The Hounds of Baskerville

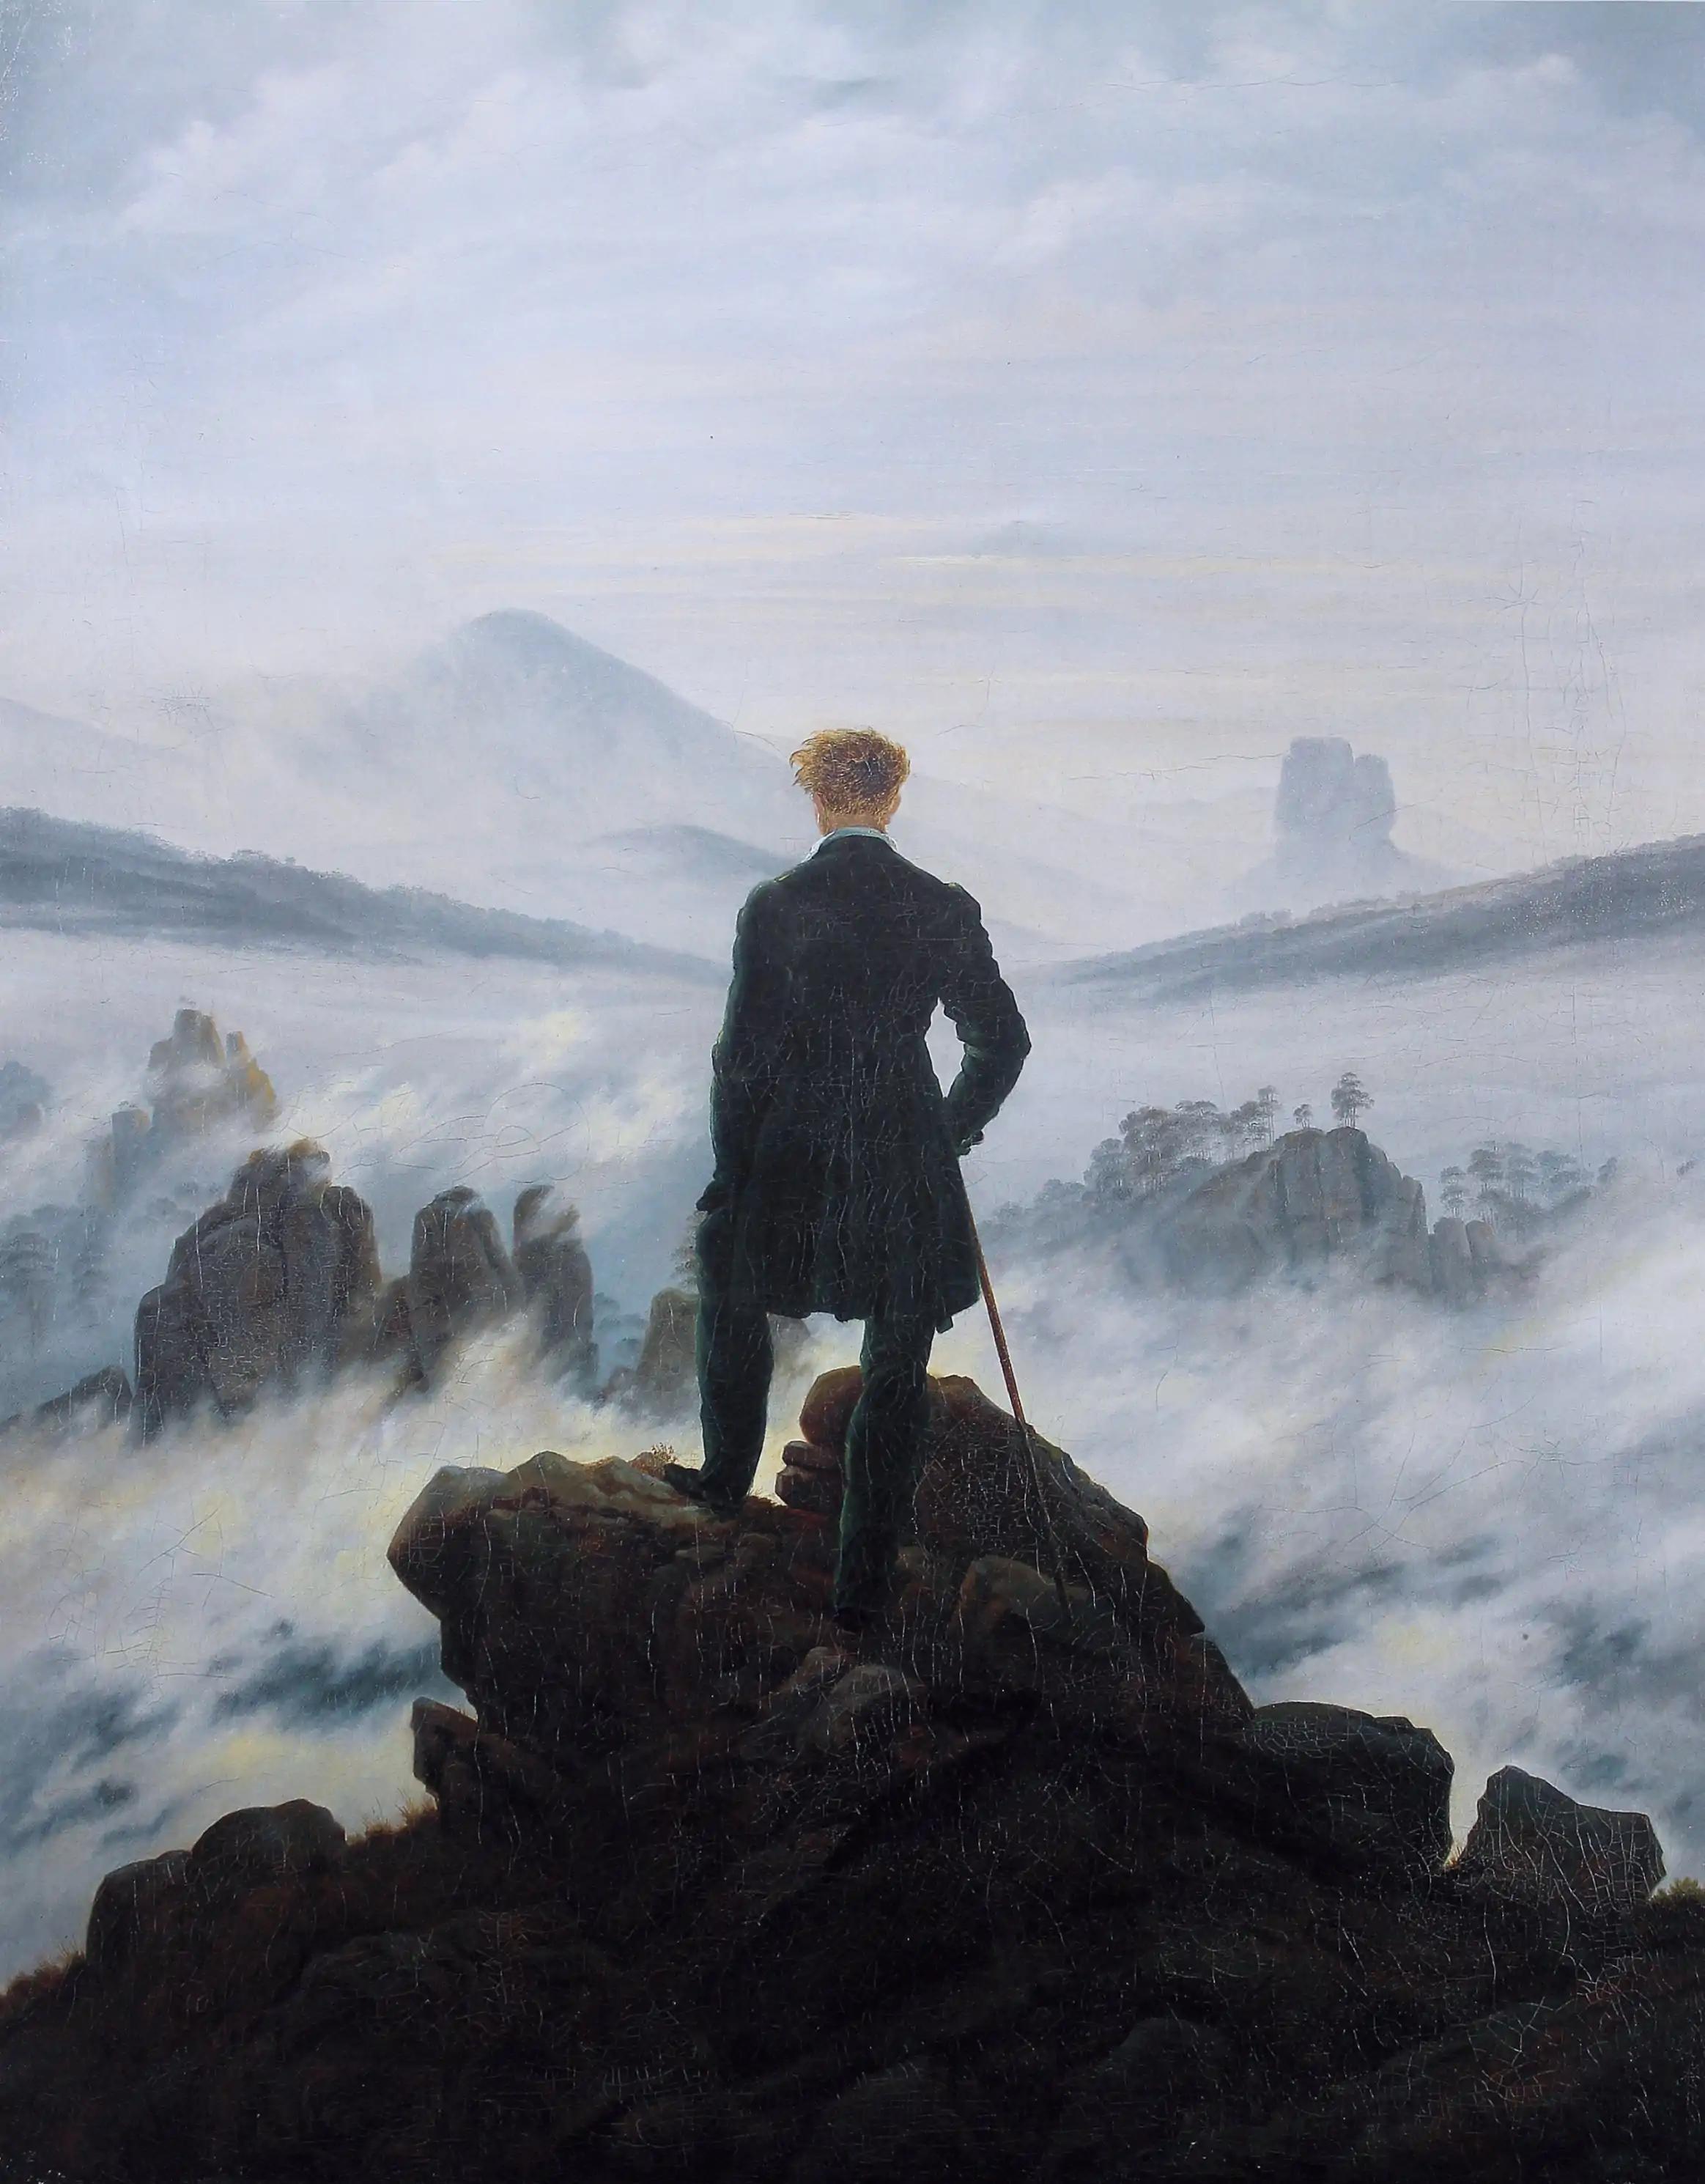
The scene in which Sherlock clambered to the top of a tor at Dartmoor reminded a critic of Caspar David Friedrich's painting "Wanderer above the Sea of Fog".

"The Hounds of Baskerville" took around four weeks to film, with shooting mostly taking place throughout May 2011. Additional scenes were shot later in July and August. Filming on location mostly took place across South Wales, with parts of the episode being shot on location in Dartmoor, even though the producers did not originally intend to do so. The first day took place at a cemetery. The producers were looking for a village in South Wales that was "very English-looking." Scenes of the fictional "Cross Keys" pub were filmed at the Bush Inn in St Hilary, Vale of Glamorgan. The production team donated £500 to the village after filming had finished. In one scene, after Sherlock first witnesses the hound, Sherlock makes deductions about a mother and son from a nearby table. In filming the scene, Cumberbatch has to recall multiple pages of monologue in front of camera, and had to talk faster than he was used to.